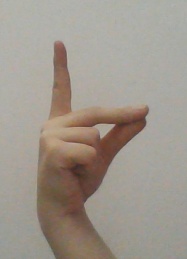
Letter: ta